Battle of Vienna

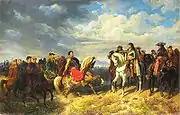
"Sobieski meeting Leopold I", by Artur Grottger

Contemporary Ottoman historian Silahdar Findiklili Mehmed Agha (1658–1723) described the battle as an enormous defeat and failure for the Ottoman Empire, the most disastrous since the foundation of Ottoman statehood in 1299. The Ottomans lost at least 20,000 men during the siege, while their losses during the battle with Sobieski's forces amounted to around 15,000 dead (according to Podhorodecki) or 8,000–15,000 dead and 5,000–10,000 captured (according to Tucker). Casualties of the relief force under Sobieski's command were much smaller, amounting to approximately 3,500 dead and wounded, including 1,300 Poles. Tucker's estimate is slightly higher: 4,500. The 10,000 strong Viennese garrison and the civilian populace lost, due to all causes, about half of their initial number during the siege.